List of automobiles known for negative reception

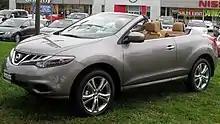
Nissan Murano CrossCabriolet

The Dodge Nitro, released in 2007, was a badge engineered variant of the Jeep Liberty with most of its off-road equipment removed. "Consumer Reports" stated that its cramped interior and sluggish engine made it "a chore to drive", and was unable to name a single redeeming quality the car had. "Forbes" subsequently named the Nitro one of the worst cars on the market in 2007. "The Truth About Cars" listed the Nitro as one of the ten worst cars of 2008, saying of it, "Do you think [the French] care that we put panties on a few prisoners' heads? No, they abhor our conspicuous consumption and tough-guy dress-up routines. To show them we have a sense of humor, we should send them the Dodge Nitro: a slow, cramped, artless knockoff of a HUMMER H2."